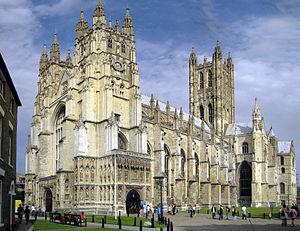
L'art roman en Angleterre est introduit par le roi Édouard le Confesseur à l'abbaye de Westminster consacrée en 1065. La conquête normande de l'Angleterre de 1066 et l'invasion entraînent la naissance d'un art roman anglais qu'il ne faut pas confondre avec celui s'épanouissant en Normandie continentale. Guillaume le Conquérant devenu roi d'Angleterre organise ce pays et en retire de grandes richesses qui financent de nombreux chantiers en Normandie et en Angleterre où de nombreux religieux normands sont mis à la tête d'importants diocèses. L'influence normande, forte après l'invasion, intègre progressivement la culture anglo-saxonne.
Le diocèse de Cantorbéry est un diocèse anglican de la Province de Cantorbéry. Il s'étend sur la partie orientale de Kent. Son siège est la cathédrale de Cantorbéry. Son titulaire, l'archevêque de Cantorbéry, est le « primat de toute l'Angleterre » et le chef religieux de l’Église d'Angleterre. Le diocèse est donc le centre de la Communion anglicane.
Wulfred est un ecclésiastique anglo-saxon mort le 24 mars 832. Il est le quinzième archevêque de Cantorbéry, de 805 à sa mort. Son épiscopat est consacré à la réforme du chapitre de la cathédrale de Cantorbéry, ainsi qu'à de longues querelles avec les souverains du royaume de Mercie au sujet de l'autorité laïque sur des monastères du Kent.
L'Angleterre est une nation constitutive du Royaume-Uni. Elle est bordée par l'Écosse au nord et le pays de Galles à l'ouest. Son littoral est entouré par la mer du Nord à l'est, la mer d'Irlande au nord-ouest, la mer Celtique au sud-ouest, et la Manche au sud qui la sépare de l'Europe continentale. Son territoire couvre la majorité du centre et du sud de l'île de Grande-Bretagne, et il inclut également une centaine de petites îles. Sa capitale est Londres qui est la première aire urbaine du Royaume-Uni et, selon les critères retenus, d'Europe de l'Ouest. L'Angleterre est la nation la plus peuplée du Royaume-Uni avec 53 millions d'habitants en 2011, ce qui représente 84 % de la population britannique, et est la plus grande avec une superficie de 131 760 km². Le nom d'« Angleterre » est fréquemment mais faussement employé, par synecdoque, pour désigner le Royaume-Uni dans son ensemble.
La cathédrale de Canterbury située à Canterbury dans le comté du Kent est l'une des plus anciennes et des plus célèbres églises chrétiennes d'Angleterre. Classée au Patrimoine mondial, c'est la cathédrale de l’archevêque de Cantorbéry, primat de toute l'Angleterre et chef religieux de l’Église anglicane. Siège du diocèse de Cantorbéry, elle est le centre de la Communion anglicane. Son titre formel est cathédrale et église métropolitaine du Christ de Cantorbéry.